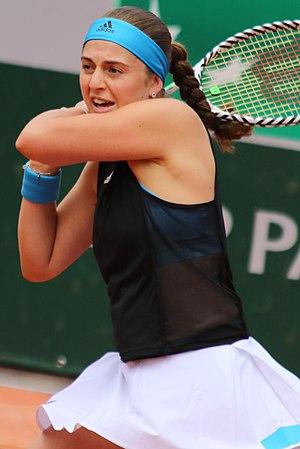
Jeļena Ostapenko, née le 8 juin 1997 à Riga, est une joueuse de tennis lettonne professionnelle. Dans son entourage et dans son pays, elle est également appelée Aļona Ostapenko.